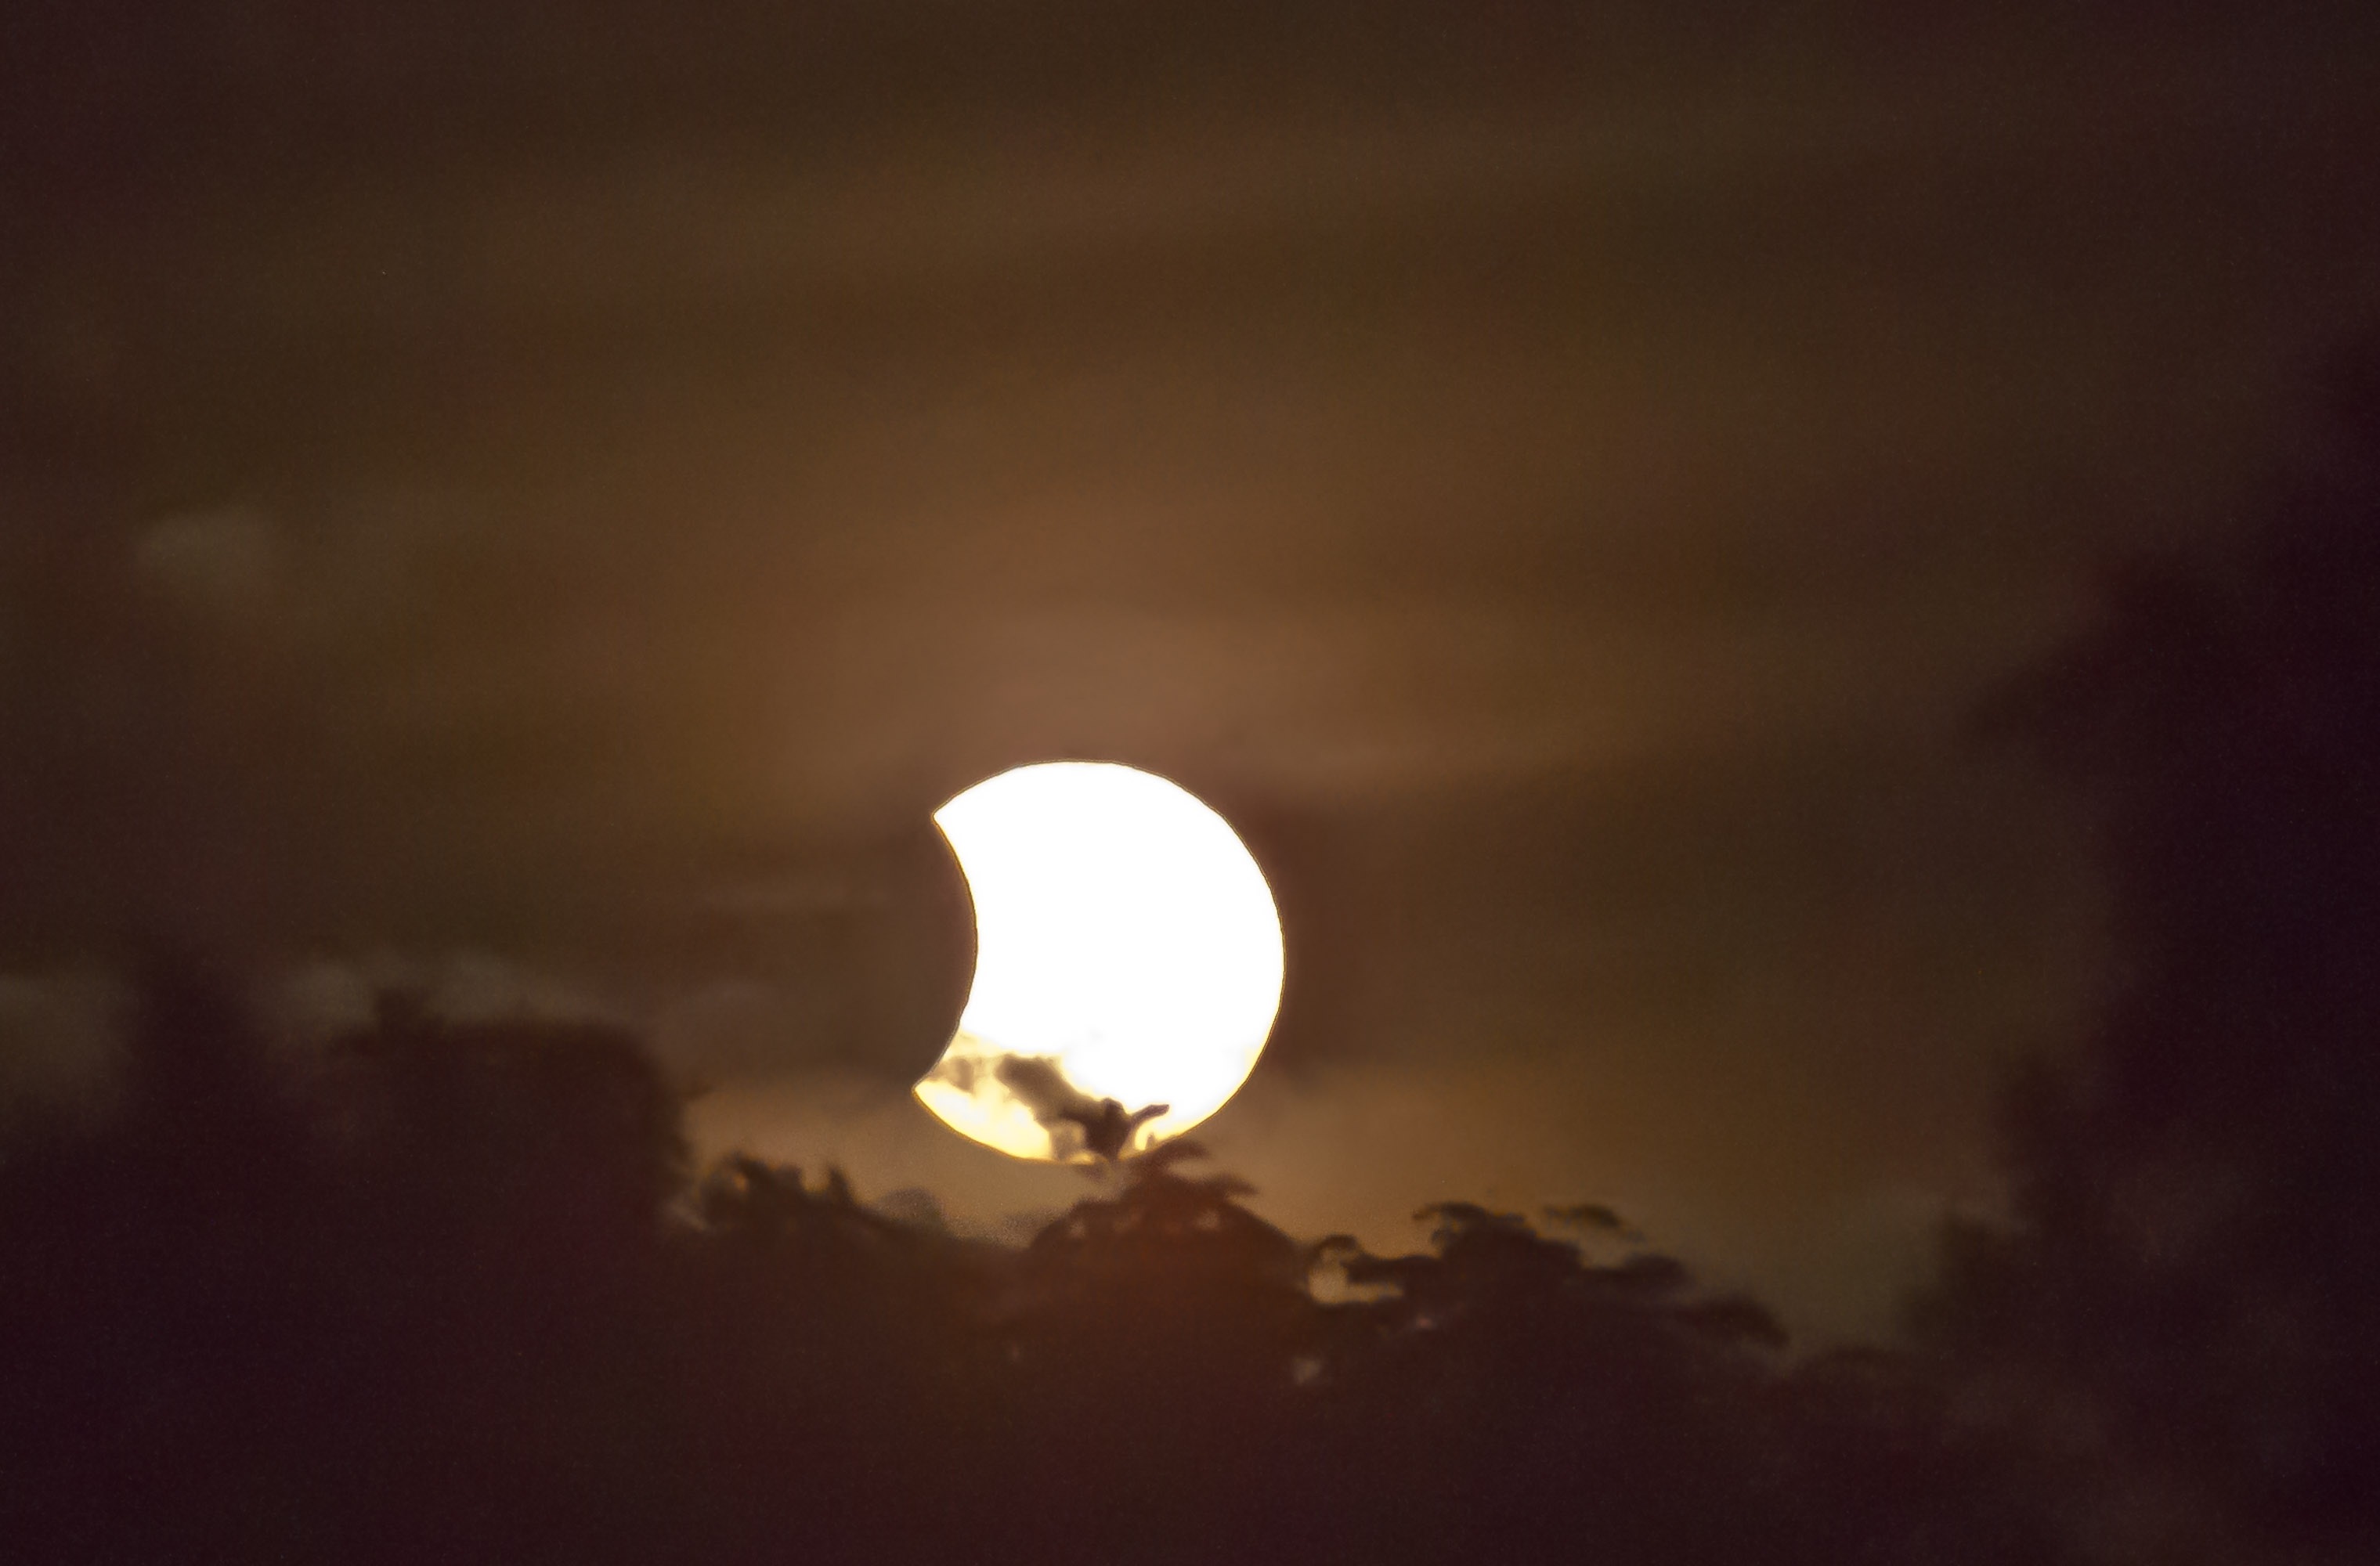
light, glowing, cloud, sun, night, sunlight, atmosphere, dark, natural, darkness, black, moon, full moon, solar, lights, astronomy, effects, views, astronomical, cosmic, celestial, phenomenon, blocked, bodies, partial, glows, atmosphere of earth, celestial event, brightly, eclipses